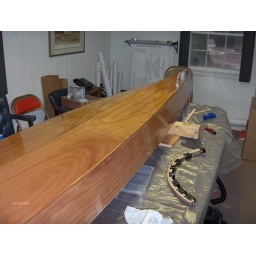
looking forward; notice the deck beam lamination on the table beside the boat with large binder clips as spring clamps